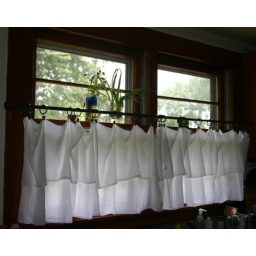
kitchen window after closed in july